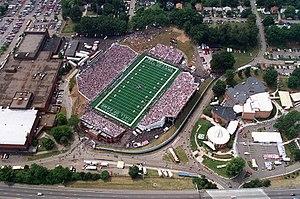
Le Pro Football Hall of Fame est indirectement le temple de la renommée de la National Football League. Situé à Canton dans l'Ohio, il possède notamment un musée consacré au football américain professionnel Il fut inauguré le 7 septembre 1963 avec 17 joueurs honorés.